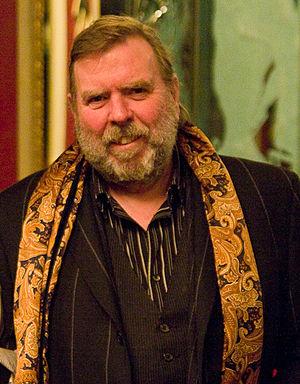
Le Festival du film britannique de Dinard 2005 s'est déroulé du 6 au 9 octobre 2005. C'est la 16ᵉ édition du Festival du film britannique de Dinard. Régis Wargnier, réalisateur français, en est le président du jury.
Timothy Spall, nom de scène Timothy Leonard Spall, né le 27 février 1957 dans le quartier londonien de Battersea, en Angleterre, au Royaume-Uni, est un acteur britannique.
Cette liste comprend une partie des élèves diplômés de la Royal Academy of Dramatic Art.